Kolbeinsá

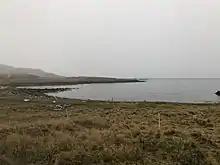
Kolbeinsá

Kolbeinsá is a farm and river about 10 km long in Westfjords, Iceland.